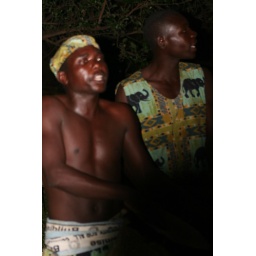
Entertained by the crew of the river boat 'Kafue Queen' at the overnight river bank camp.